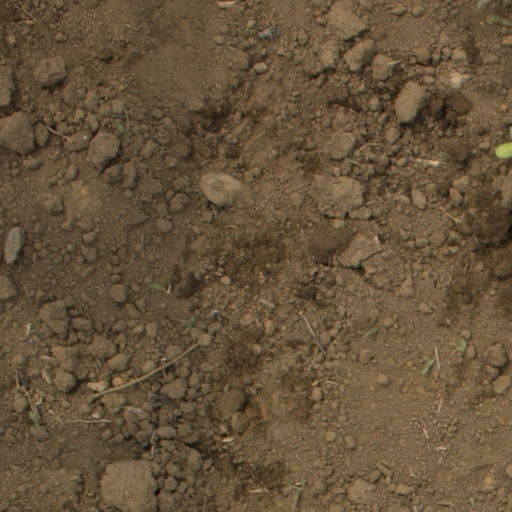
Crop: Jerusalem artichoke